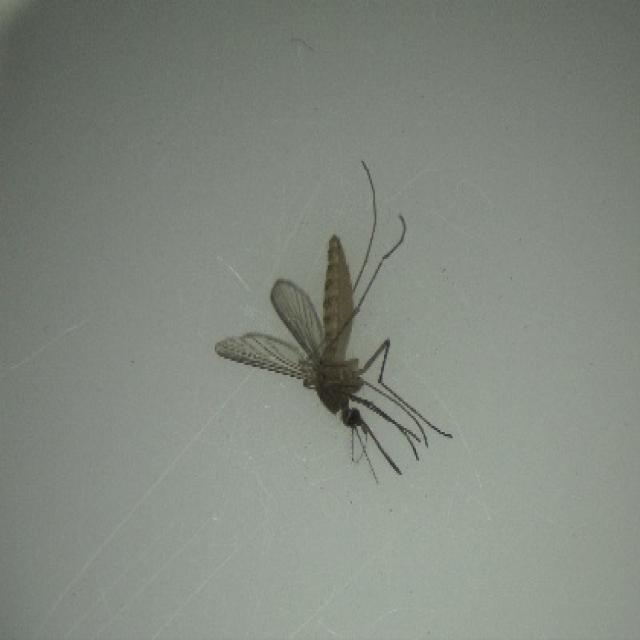
Species: culex_pipiens